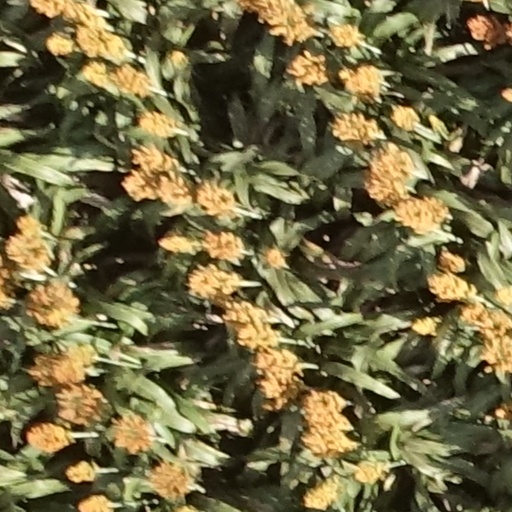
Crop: sorghum